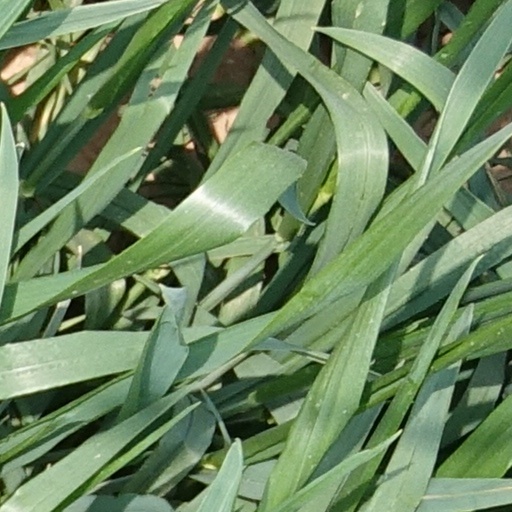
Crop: wheat